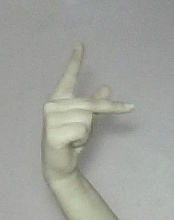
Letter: dha